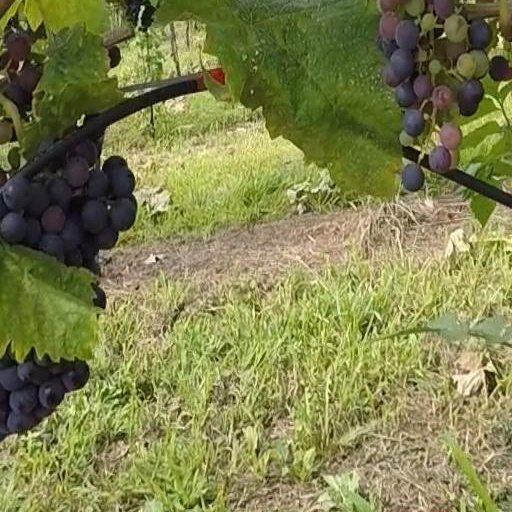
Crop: grape